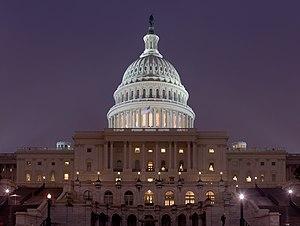
Le Capitole de nuit. Русский: Американский Капитолий ночью Српски / srpski: Амерички Капитолиј ноћу Українська: Американський Капітолій уночі